Luigerahu

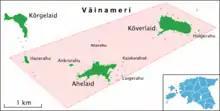
Map of the Laidelahe special protection zone of the Hiiumaa plateau landscape protection area Showing the Luigerahu Island

Luigerahu is a small, moraine-based Baltic Sea island that belongs to the country of Estonia.